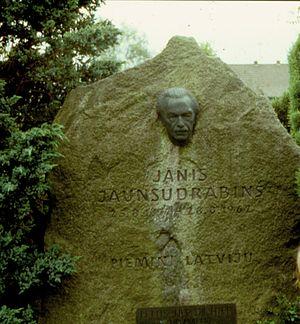
Jānis Jaunsudrabiņš est un poète et écrivain letton. Il était également illustrateur de livres, l'un des premiers critiques d'art et critiques littéraire lettons. Sa trilogie Aija et Baltā grāmata font partie du Canon culturel letton.